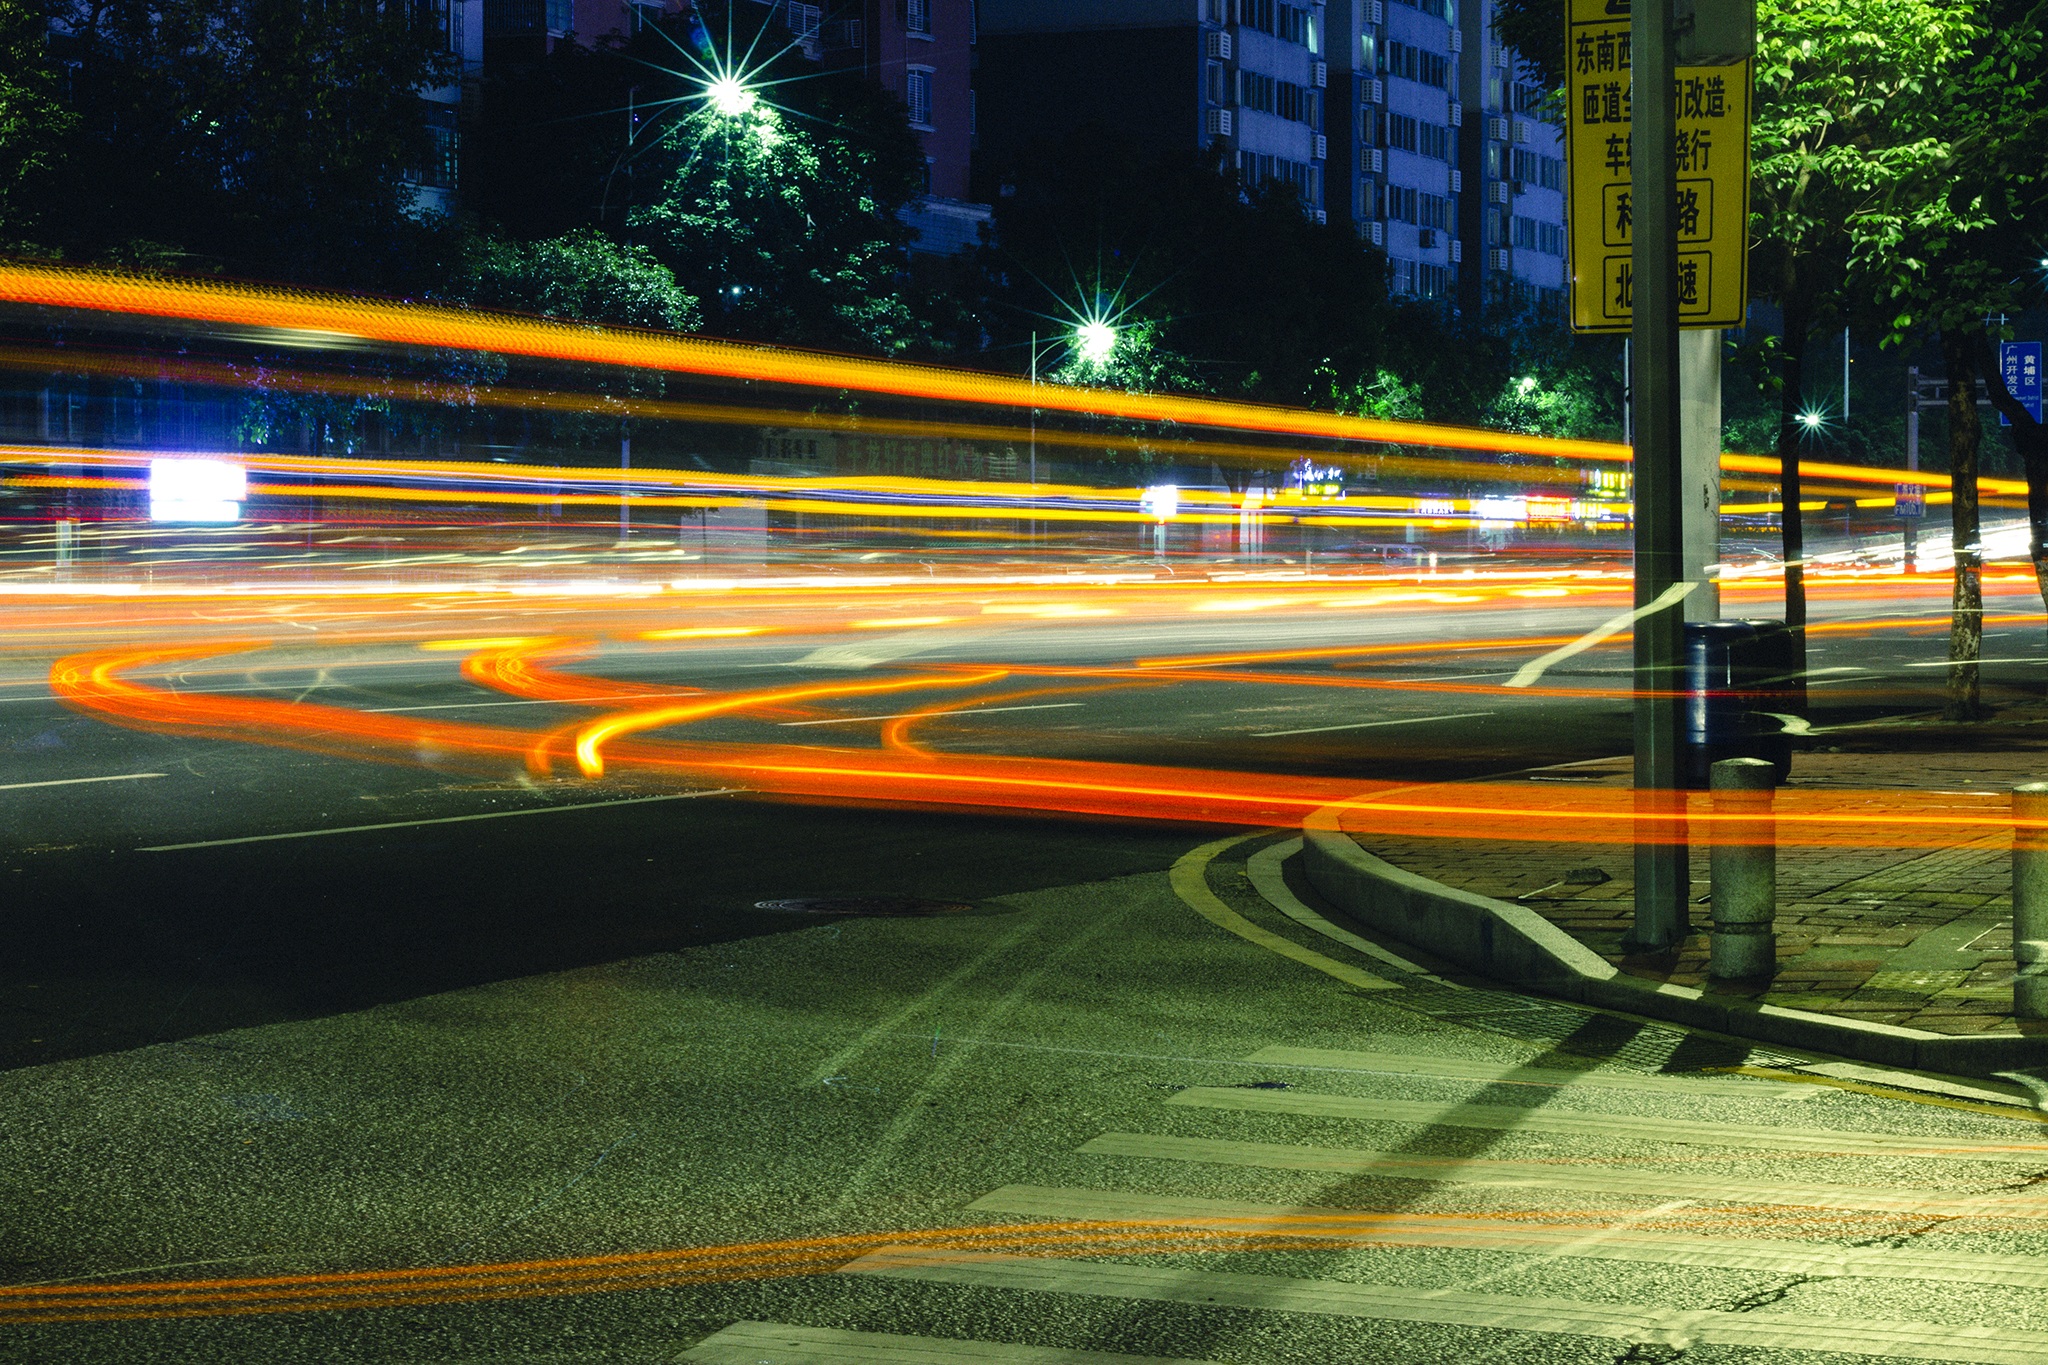
light, structure, street, night, lawn, sunlight, evening, reflection, lane, stadium, delay, sport venue